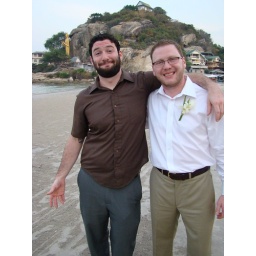
brothers in the shadow of monkey mountain